Froude Hancock

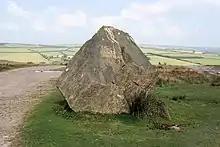
Froude Hancock memorial stone, West Anstey Common, Exmoor, Devon, inscribed: "Froude Hancock 1865–1933"

Hancock was born in 1865 at Wellington, Somerset, one of the ten sons of William Hancock of Wiveliscombe, Somerset, a notable brewer. One of his elder close female relatives was Mary Ann Hancock (eldest daughter of an earlier William Hancock of Wiveliscombe), who in 1827 married John Prestwood Bellew (born 1803), nephew and eventual heir of Rev. John Froude II (1777–1852), of East Anstey Barton, lord of the manor of East Anstey in Devon, the notorious evil "hunting parson", Vicar of nearby Knowstone-cum-Molland, whose mother was Prestwood Love Legassick (1750–1823). In 1914 the principal landowner in the parish of East Anstey was Ernest Legassicke Hancock (1862–1932) of Rhyll Manor, East Anstey, fourth son of William Hancock of Wiveliscombe. Thus the connection of Froude Hancock to Exmoor and West Anstey Common, where survives his memorial stone. Froude Hancock was one of ten brothers, five of whom played rugby for Somerset, with Hancock and his brother Frank Hancock selected at international level.